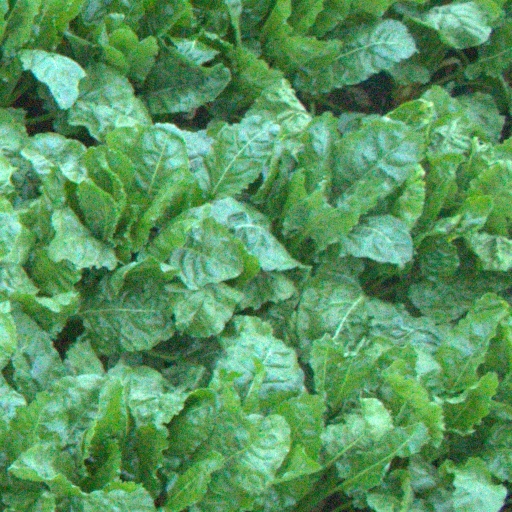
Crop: sugar beet